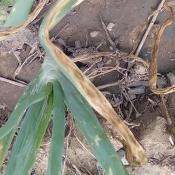
Crop: Onion
Condition: alternaria-d